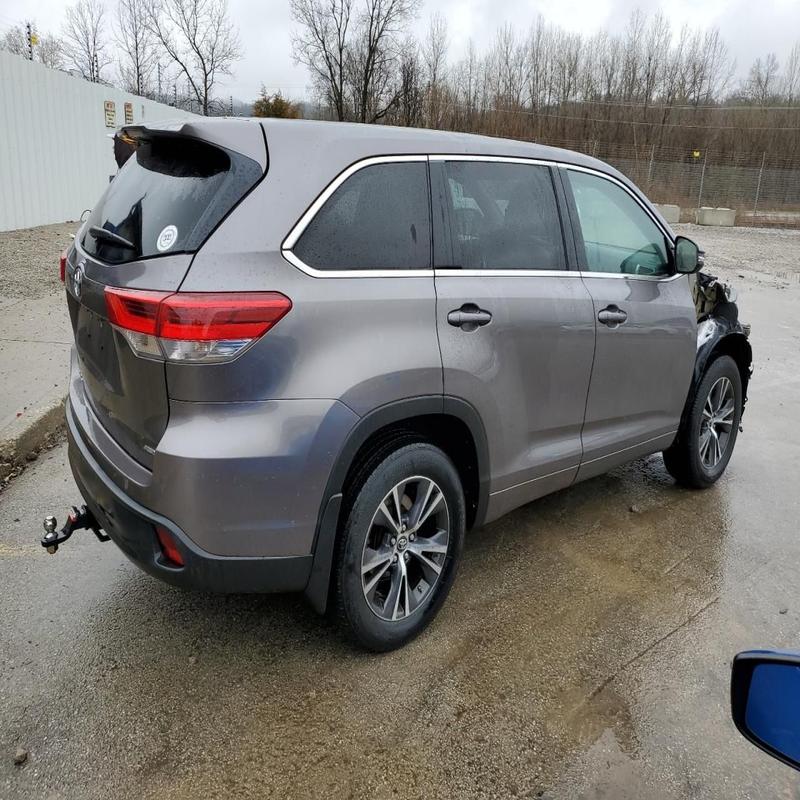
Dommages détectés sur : pare-choc avant, feu avant droit, aile avant droite, porte arrière droite, plaque d'immatriculation arrière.
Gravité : majeur